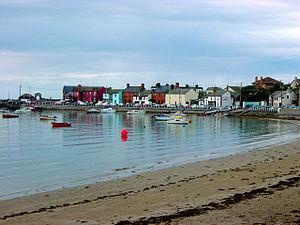
Skerries est une ville côtière dans le comté de Fingal, en Irlande.